Bell Telephone Company

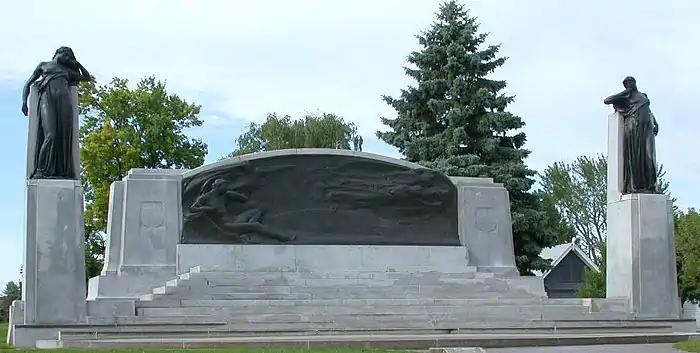
A majestic, broad monument with figures mounted on pedestals to its left and right sides. Along the main portion of the monument are five figures mounted on a broad casting, including a man reclining, plus four floating female figures representing Inspiration, Knowledge, Joy, and Sorrow.

Alexander Graham Bell's fiancée Mabel Hubbard was the indirect source of the Bell Telephone Company's early commercial success after his creation of the telephone. The U.S. Centennial Exposition in Philadelphia in 1876 brought Bell's newly invented telephone international attention. Exhibition judges Emperor Dom Pedro II of the Empire of Brazil and the eminent British physicist William Thomson (Lord Kelvin) recommended his device to the Committee of Electrical Awards, which voted Bell the gold medal for Electrical Equipment, helping to propel him to international fame. Bell also won a second gold medal for his additional display at the exposition, Visible Speech —developed earlier by his equally famous father Alexander Melville Bell.